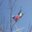
Label: airplane